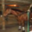
Label: horse